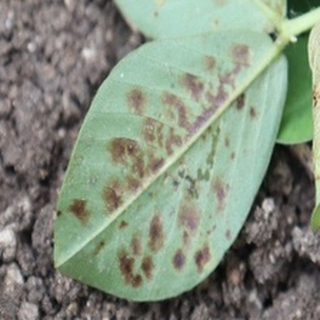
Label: groundnut_rust